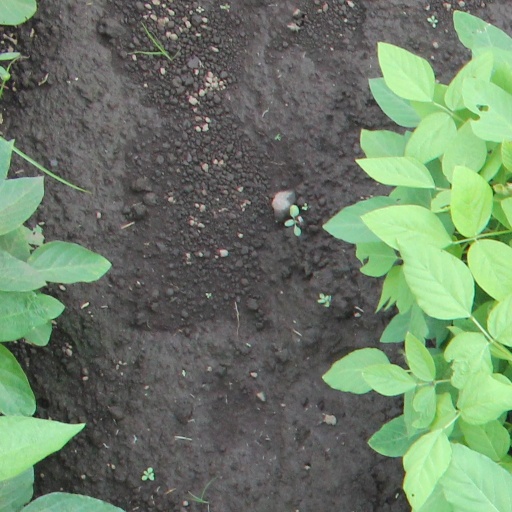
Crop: soybean